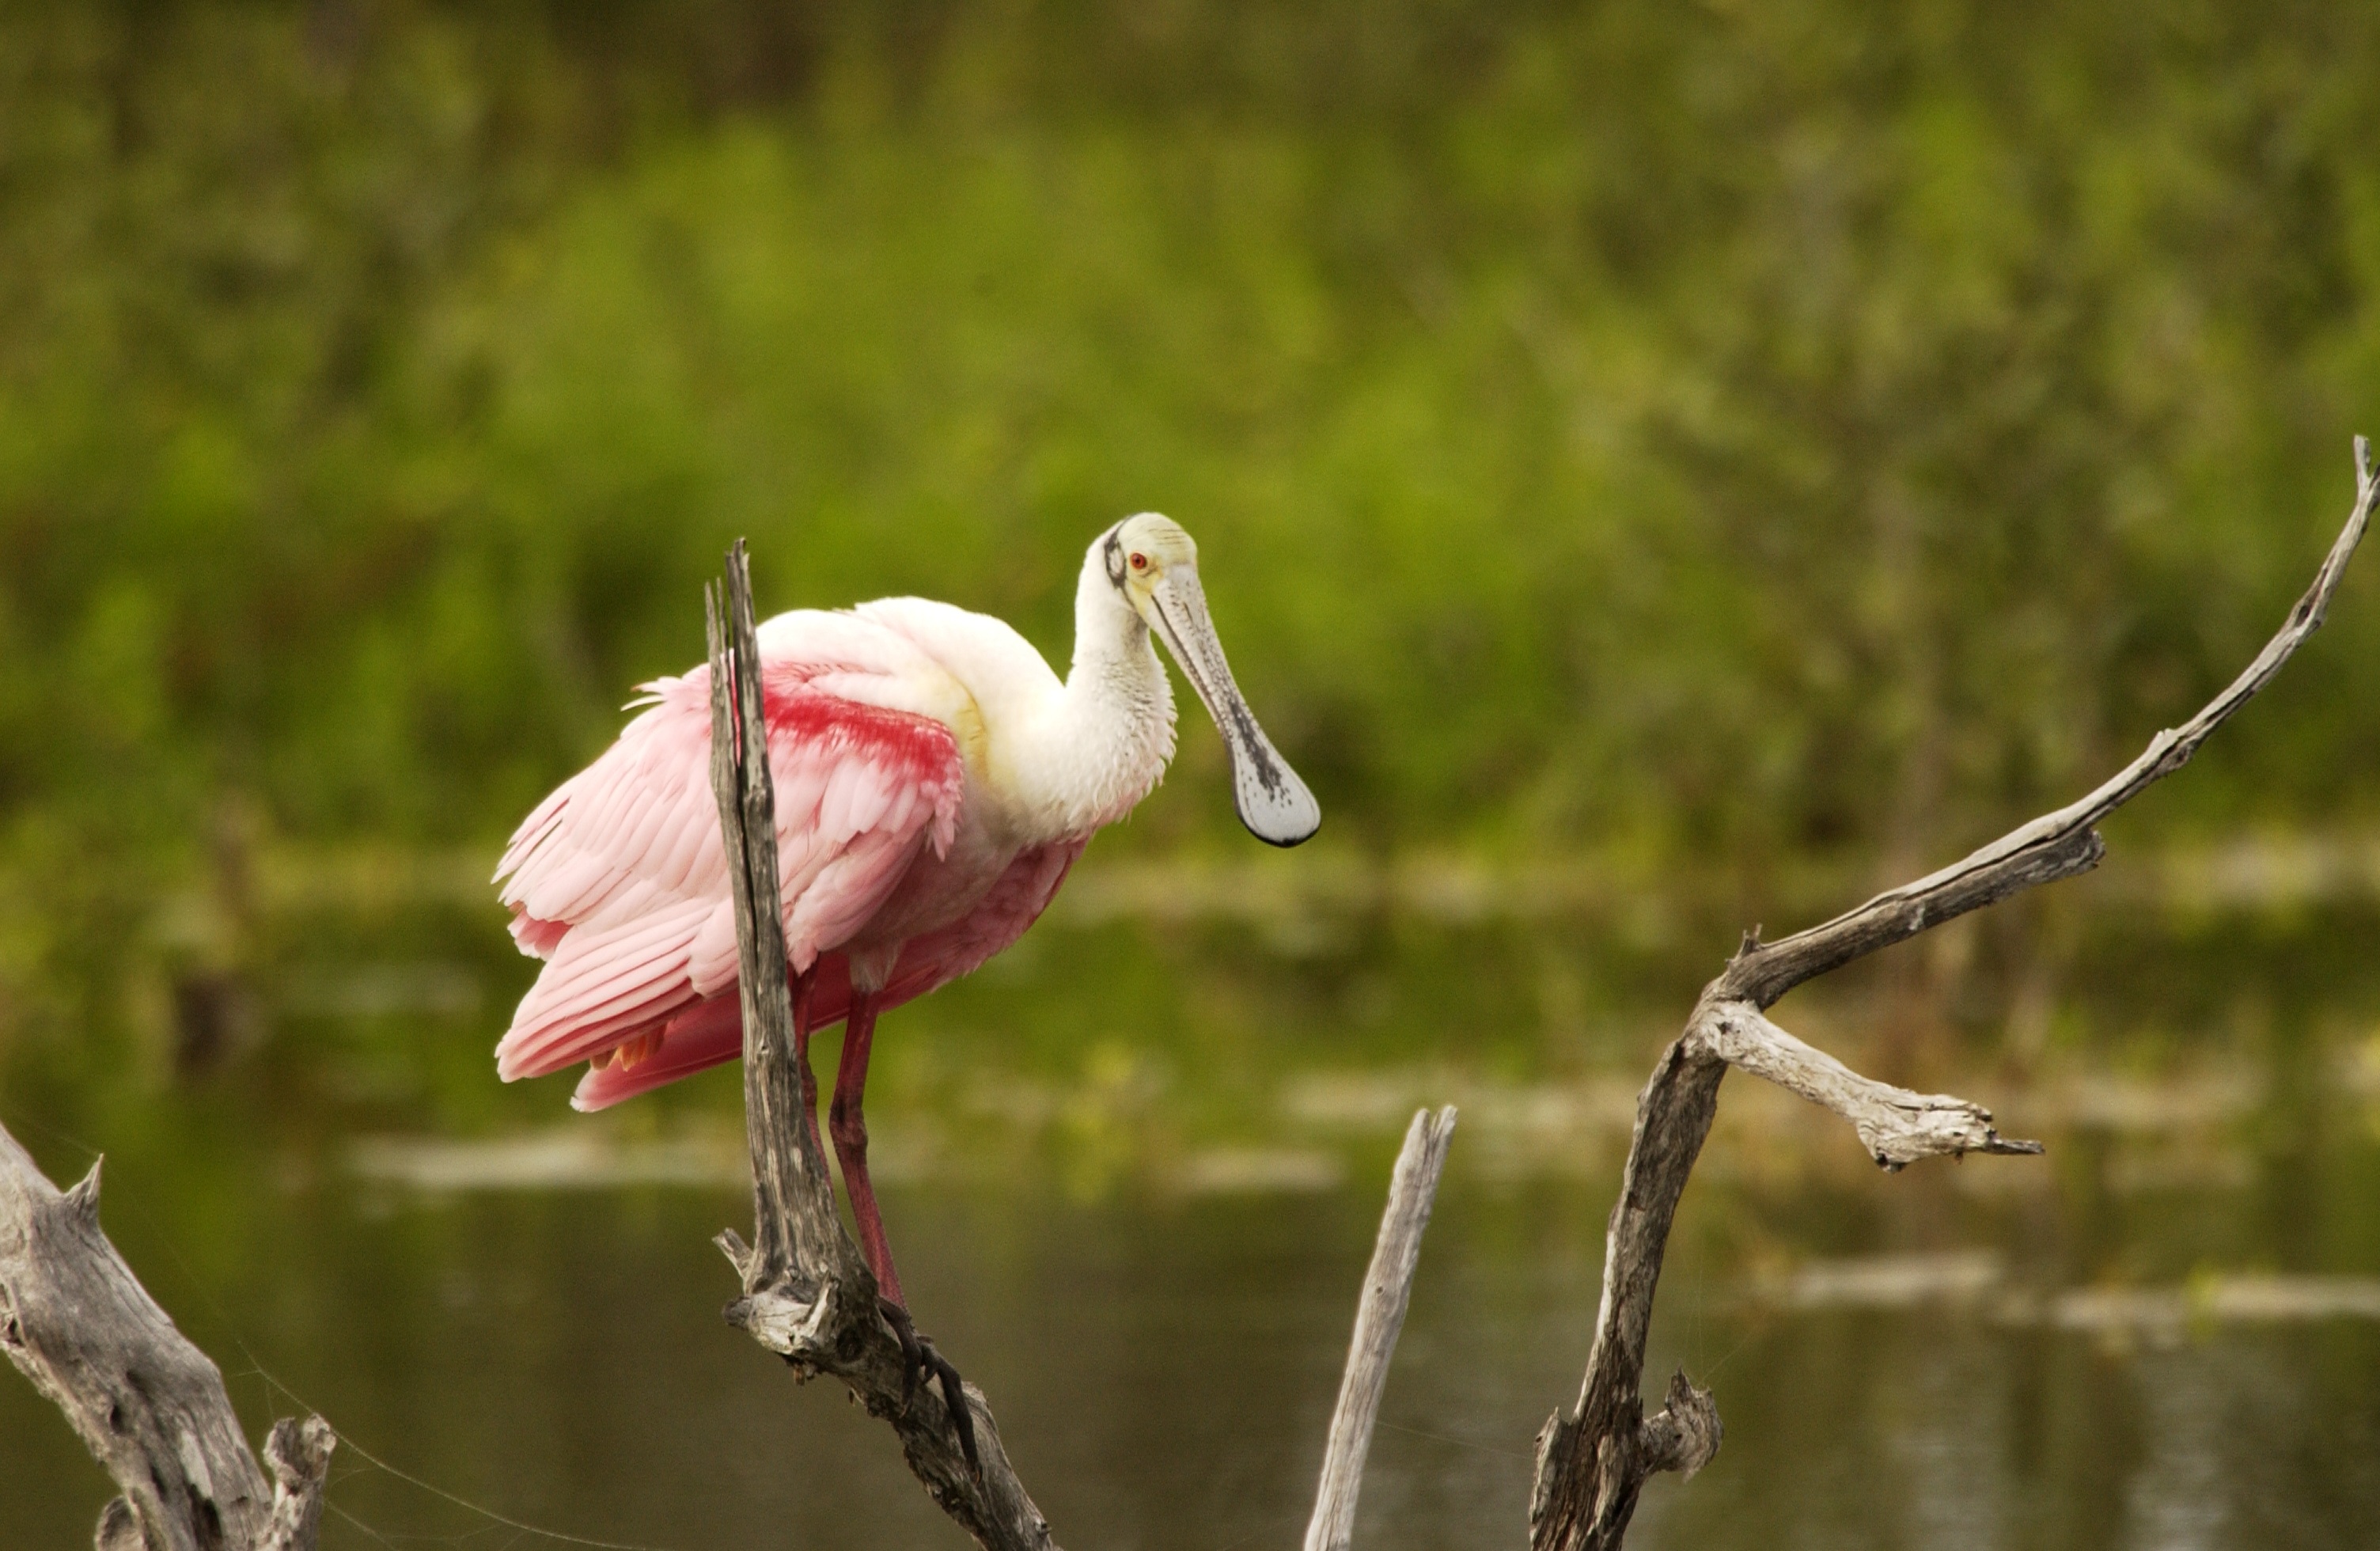
water, nature, bird, flower, wildlife, beak, tropical, feather, fauna, feeding, flamingo, wings, vertebrate, big, egret, heron, ibis, water bird, perched, spoonbill, roseate